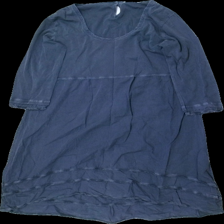
View: front
Type: Dress
Category: Ladies
Brand: Not in the list
Brand text on label: sandwich
Colors: Blue
Material: 100% bomull
Pattern: Other
Cut: C-collar
Size: XL
Season: All
Damage: urtvättad
Damage location: middle center
Damage 2: urtvättad
Damage 2 location: middle center
Damage 3: urtvättad
Damage 3 location: top center
Price range: <50
Recommended usage: Reuse
Description: lång klänning med volang nertill och på ärmsluten